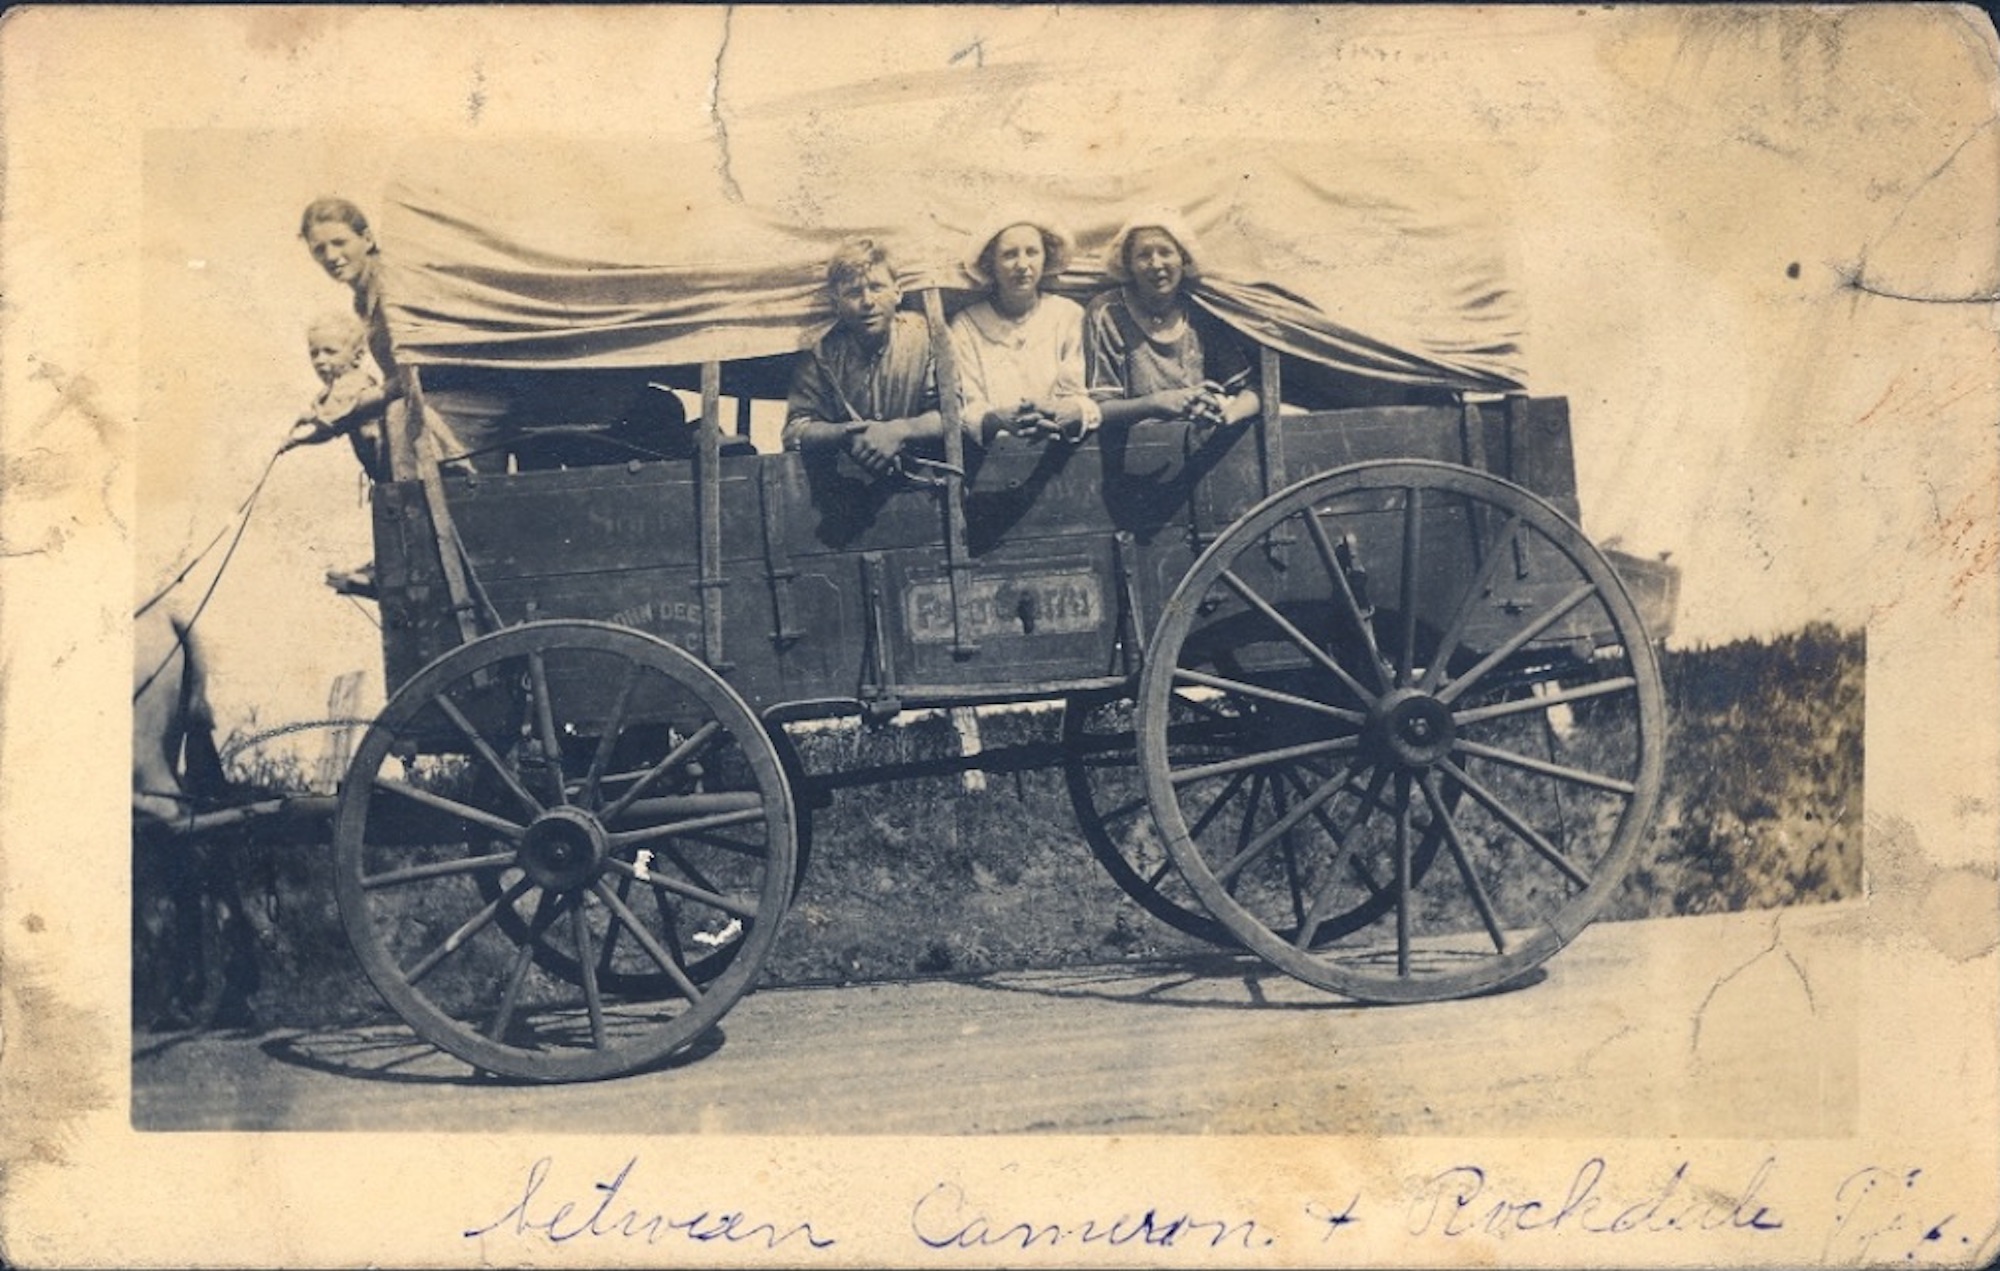
vintage, antique, wheel, wagon, rustic, travel, transportation, vehicle, covered, historic, family, art, locomotive, sketch, drawing, illustration, grandfather, history, carriage, steam engine, migrate, old fashioned, wagon wheel, covered wagon, ancestors